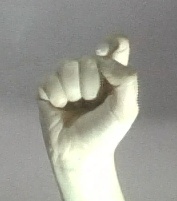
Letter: fa